Weldon J. Cobb

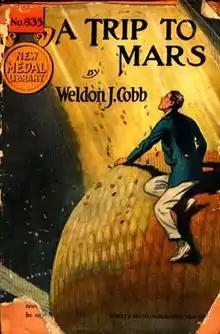
Edition of "To Mars with Tesla; or, The Mystery of Hidden Worlds" with the title "A Trip to Mars; or, The Spur of Adventure" (Street & Smith, 1928)

"Marrying a Title; or, Love That Triumphed", Chicago Ledger, December 31, 1911 – February 10, 1912.